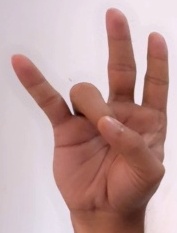
ASL sign: 7